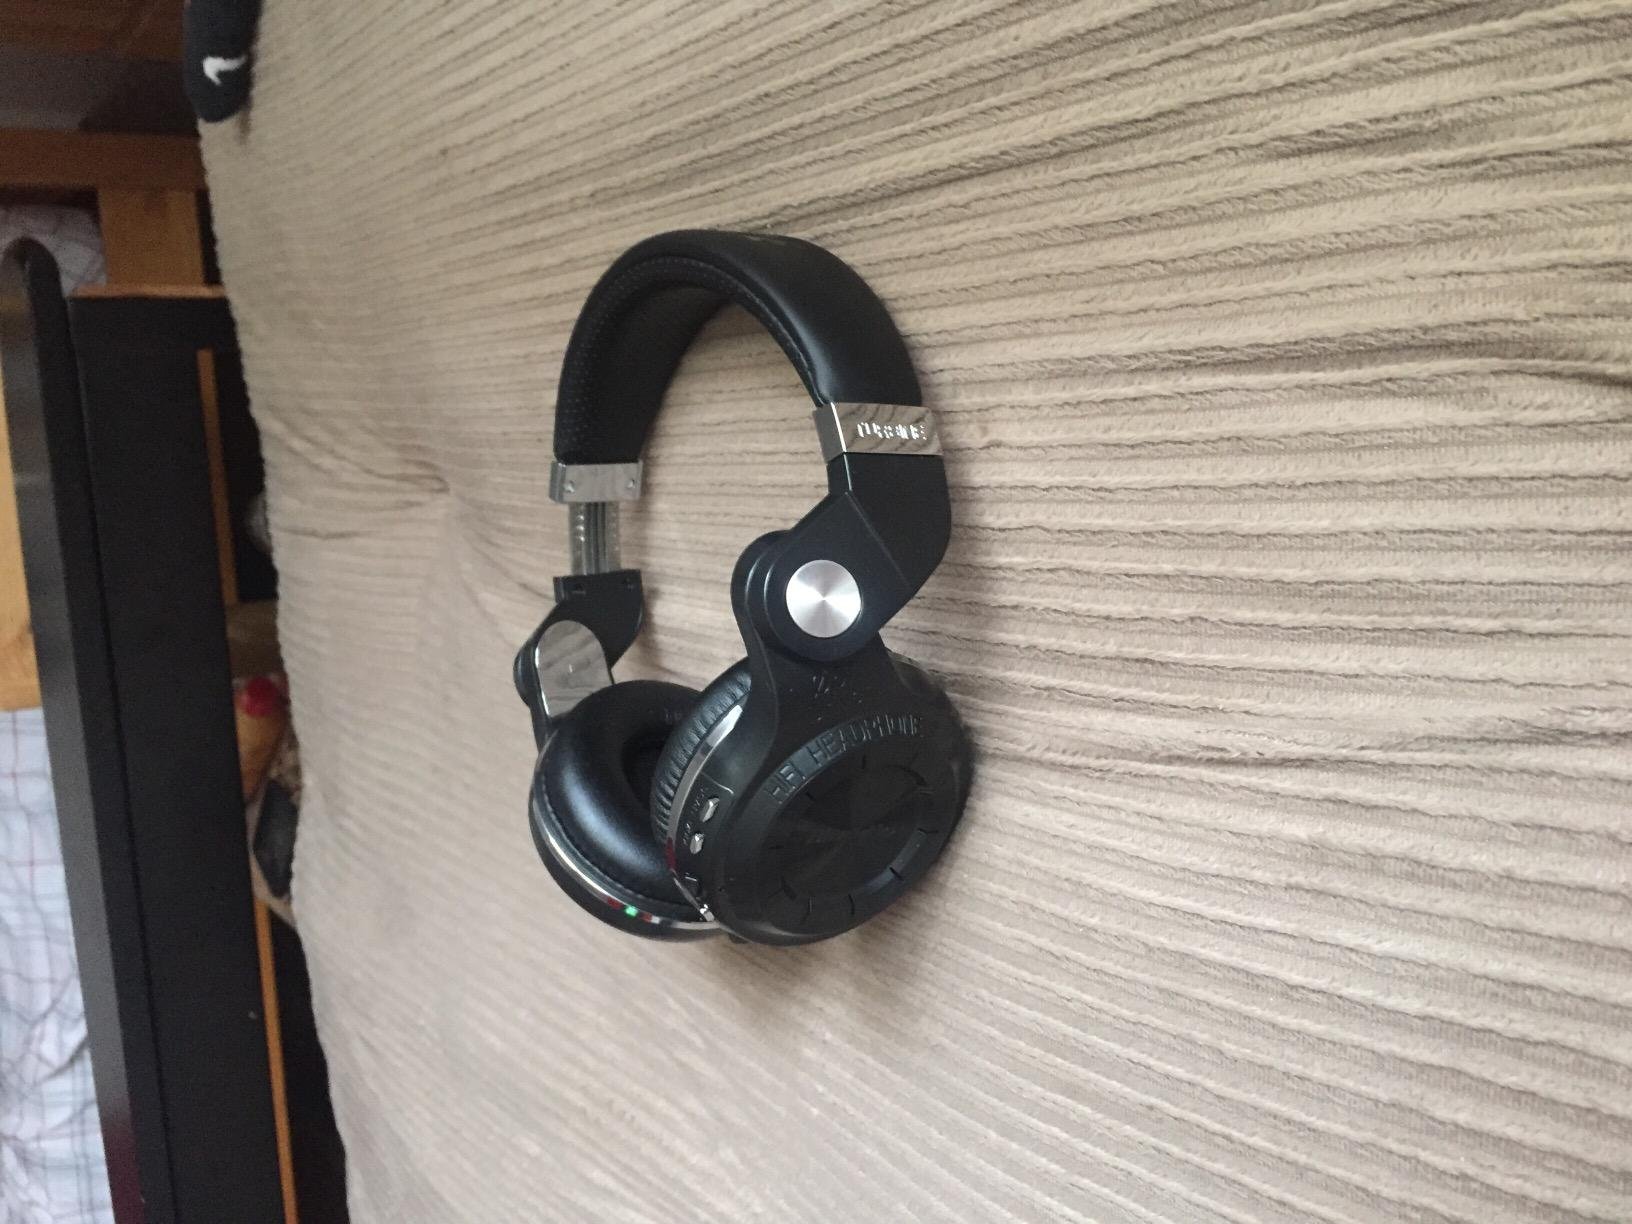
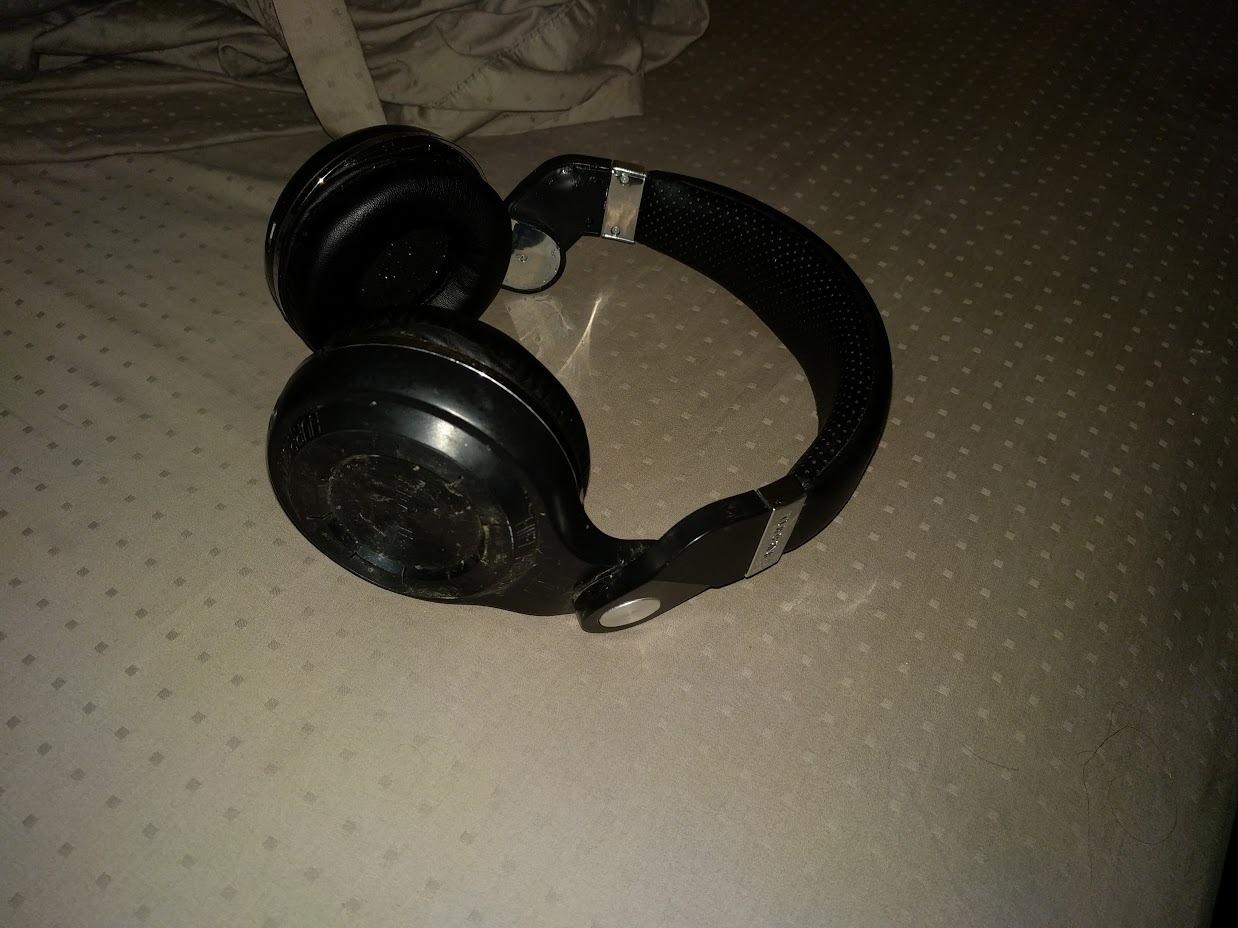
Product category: headphones
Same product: no